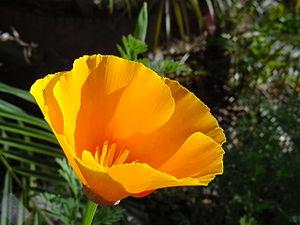
Le Pavot de Californie ou Pavot d'Amérique est une plante herbacée de la famille des Papaveraceae couramment cultivée dans les jardins d'ornement.